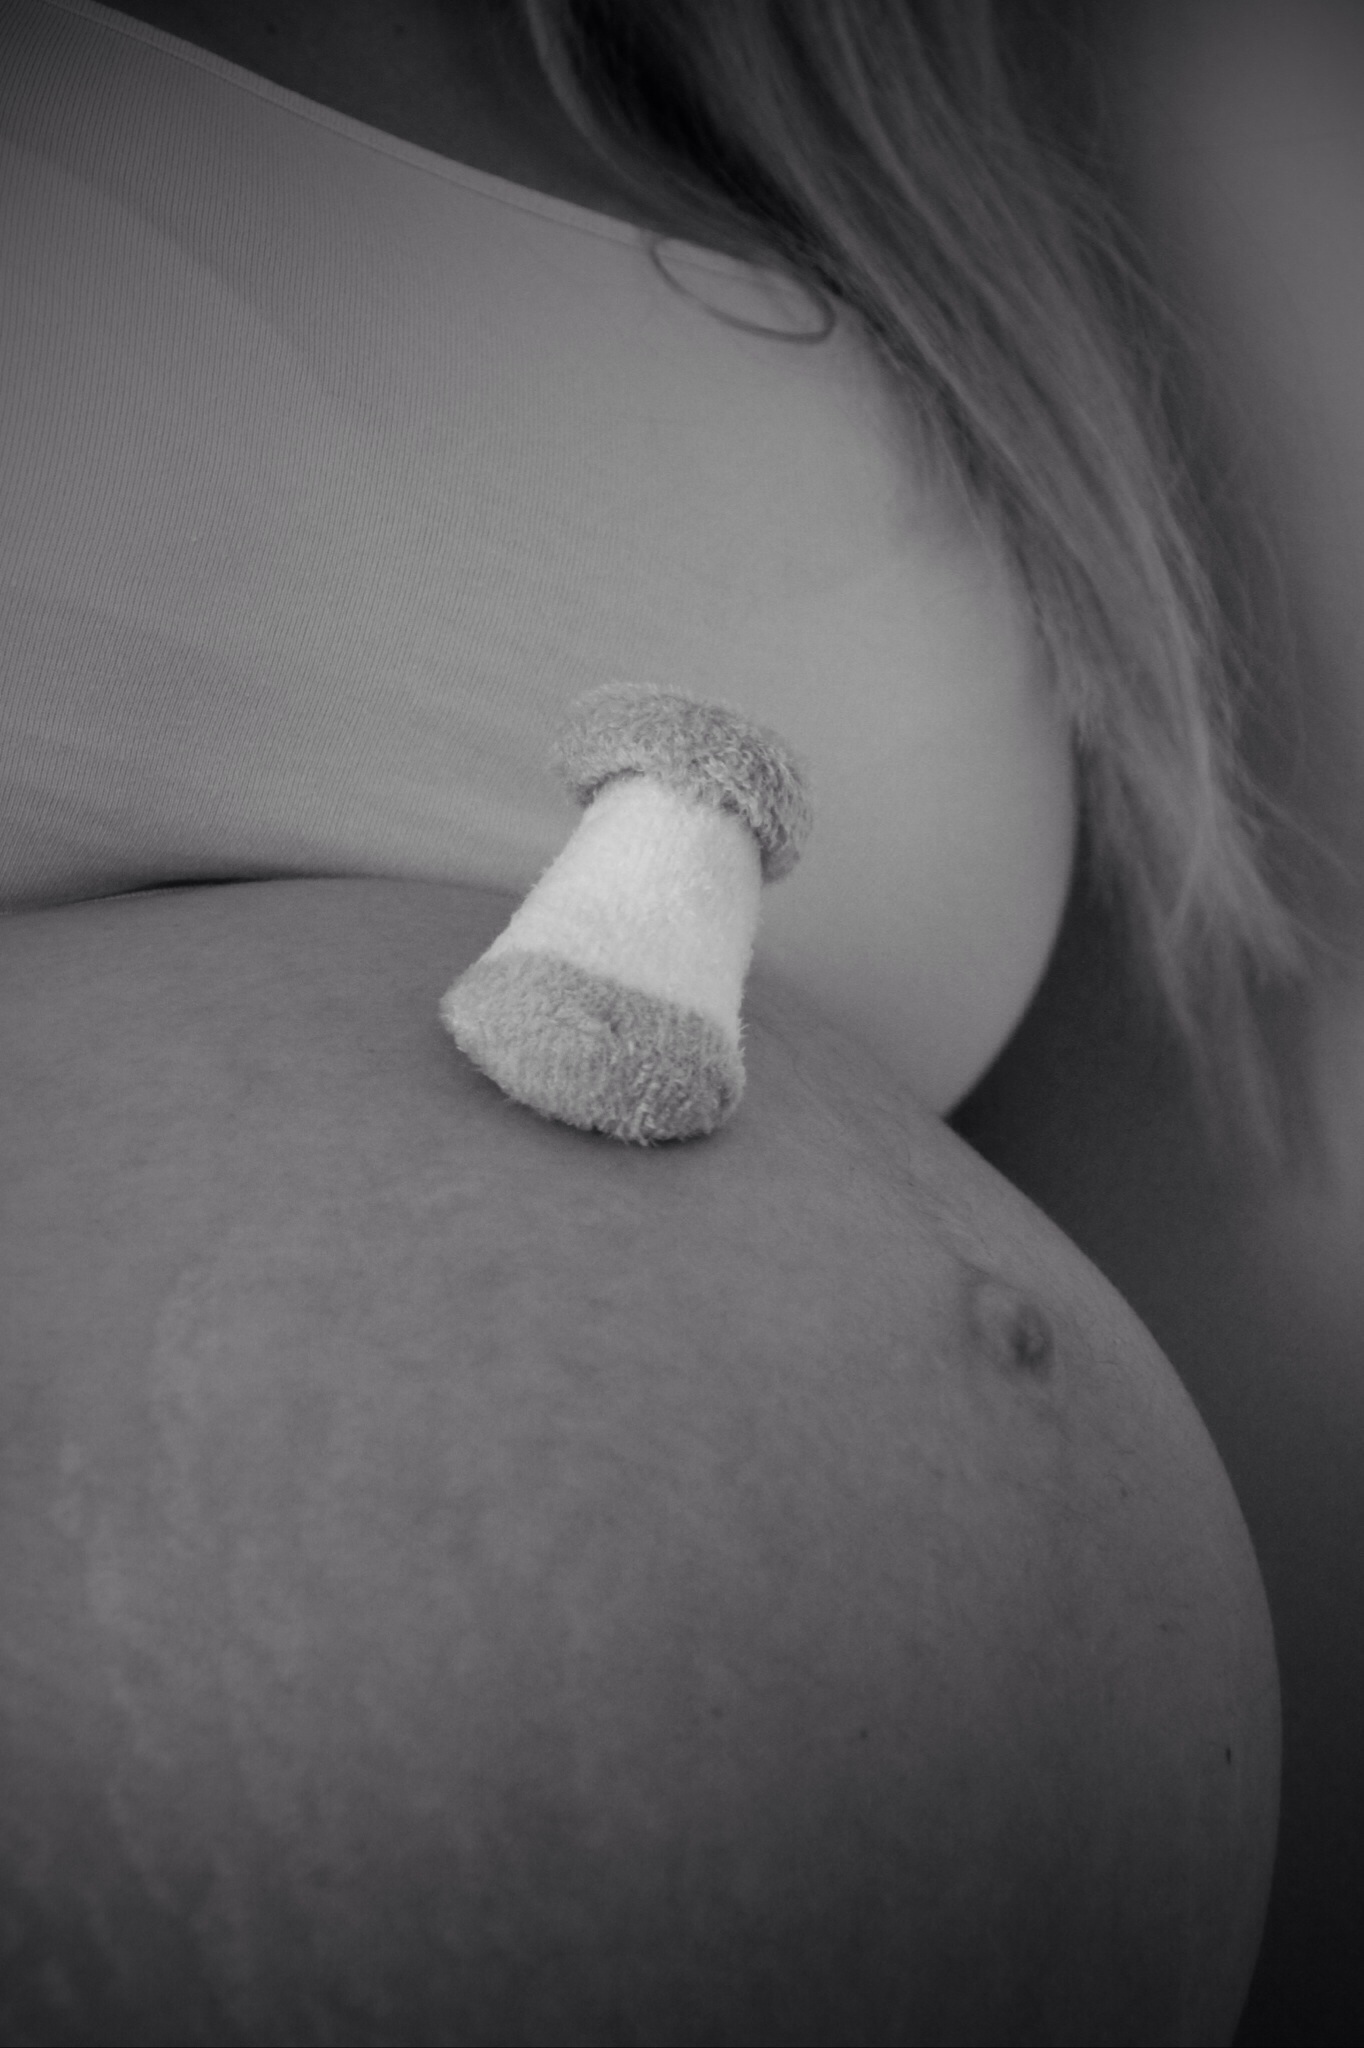
hand, light, black and white, white, photography, portrait, darkness, black, monochrome, baby, close up, human body, nose, mother, eye, head, photograph, skin, pregnant, belly, beauty, mama, image, organ, emotion, sense, monochrome photography